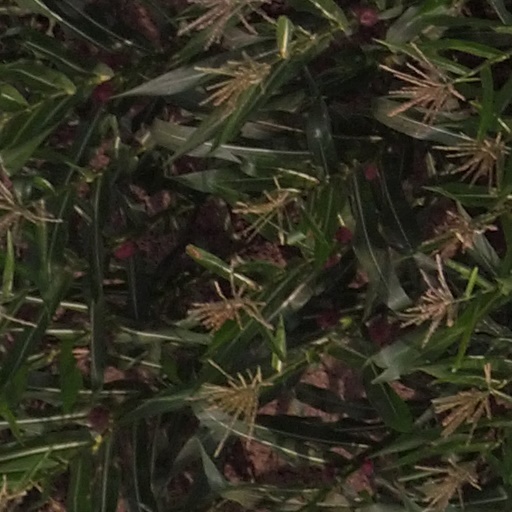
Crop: maize; corn